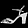
Label: Sandal